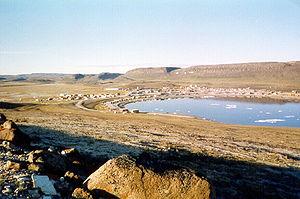
Ulukhaktok est un hameau sur la côte ouest de l'île Victoria, dans la région d'Inuvik aux Territoires du Nord-Ouest, Canada. Le recensement de 2006 dénombre 398 habitants desquels 360 sont Inuvialuit ou Inuit, 7,5 % non-autochtones et 2,5 % Nord-Amérindiens. Le recensement de 2011 y dénombre 402 habitants.